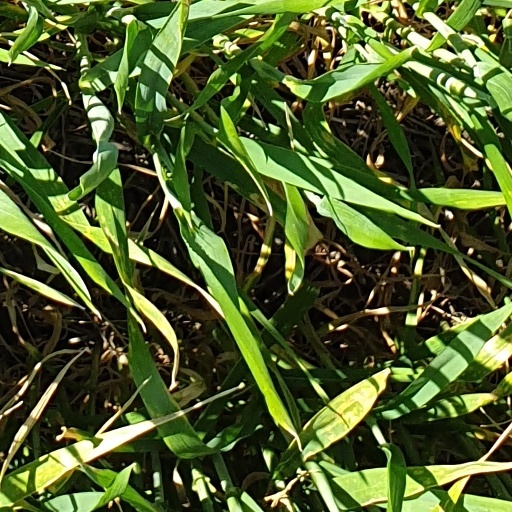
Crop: wheat